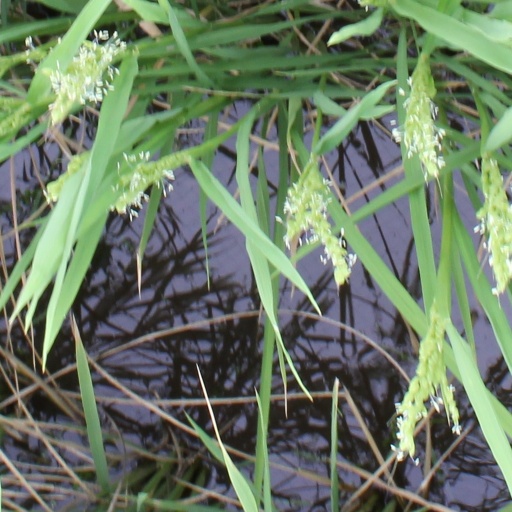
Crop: rice